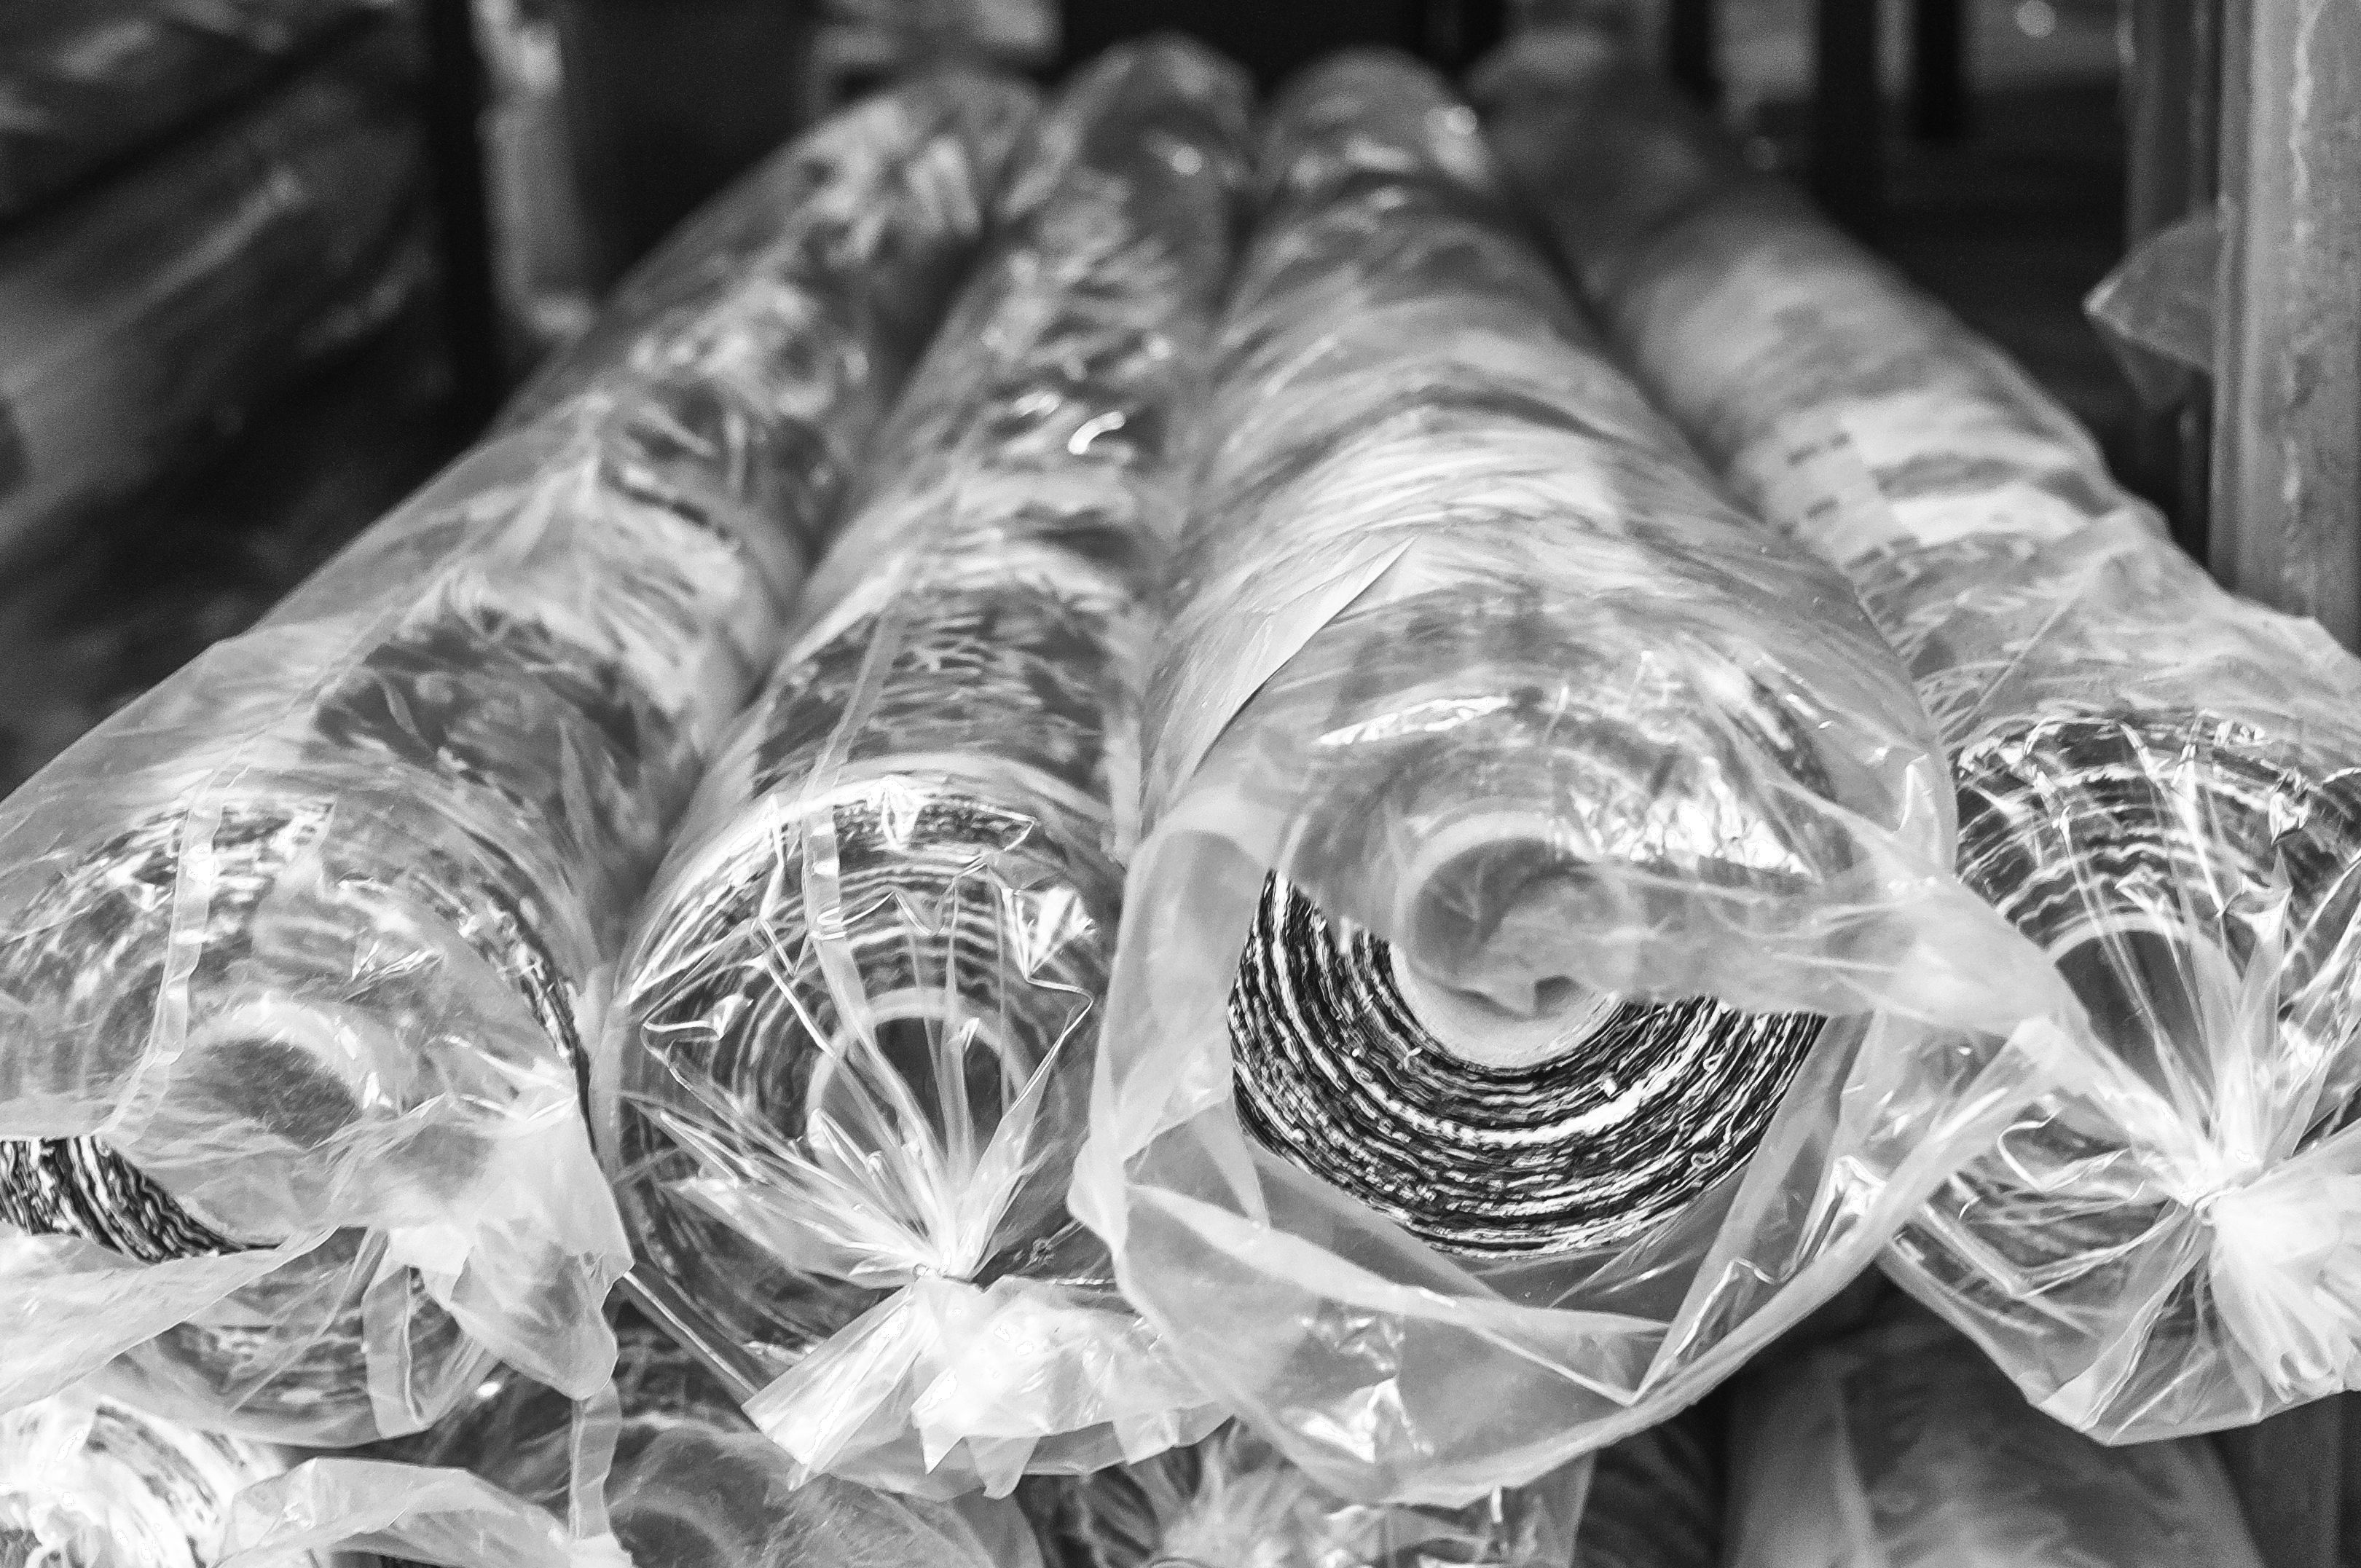
black and white, monochrome, fabric, close up, warehouse, manufactures, plastic wrap, monochrome photography